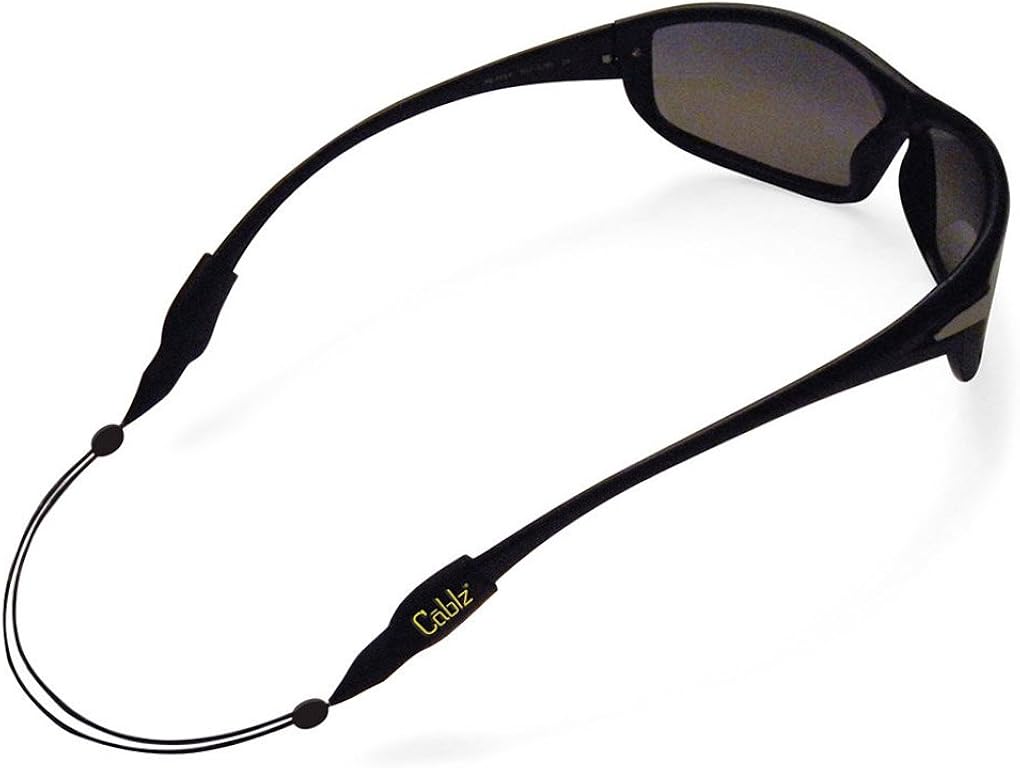
Cablz Zipz Eyeglass Retainer Cord Black 18" Inch Adjustable Slide Length Lanyard
Category: AMAZON FASHION
Cablz Zipz are designed to be worn extended at regular length or adjusted for a closer fit to the back of the head.
Features: Sliding Length adjustment ; Patented Cablz | Rubber ends fit glasses with Earpieces between 3-9mm in width. | Secure Attachment ; Waterproof, will not fade or Discolor Like Material Does not Absorb Water | Black Color ; 18" Length | Cord Only. Glasses Not Included